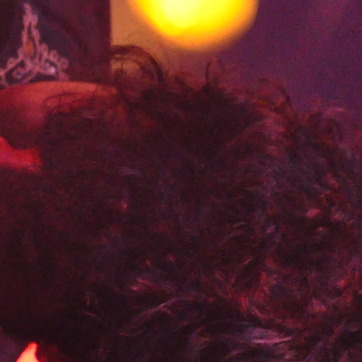
Material: hair